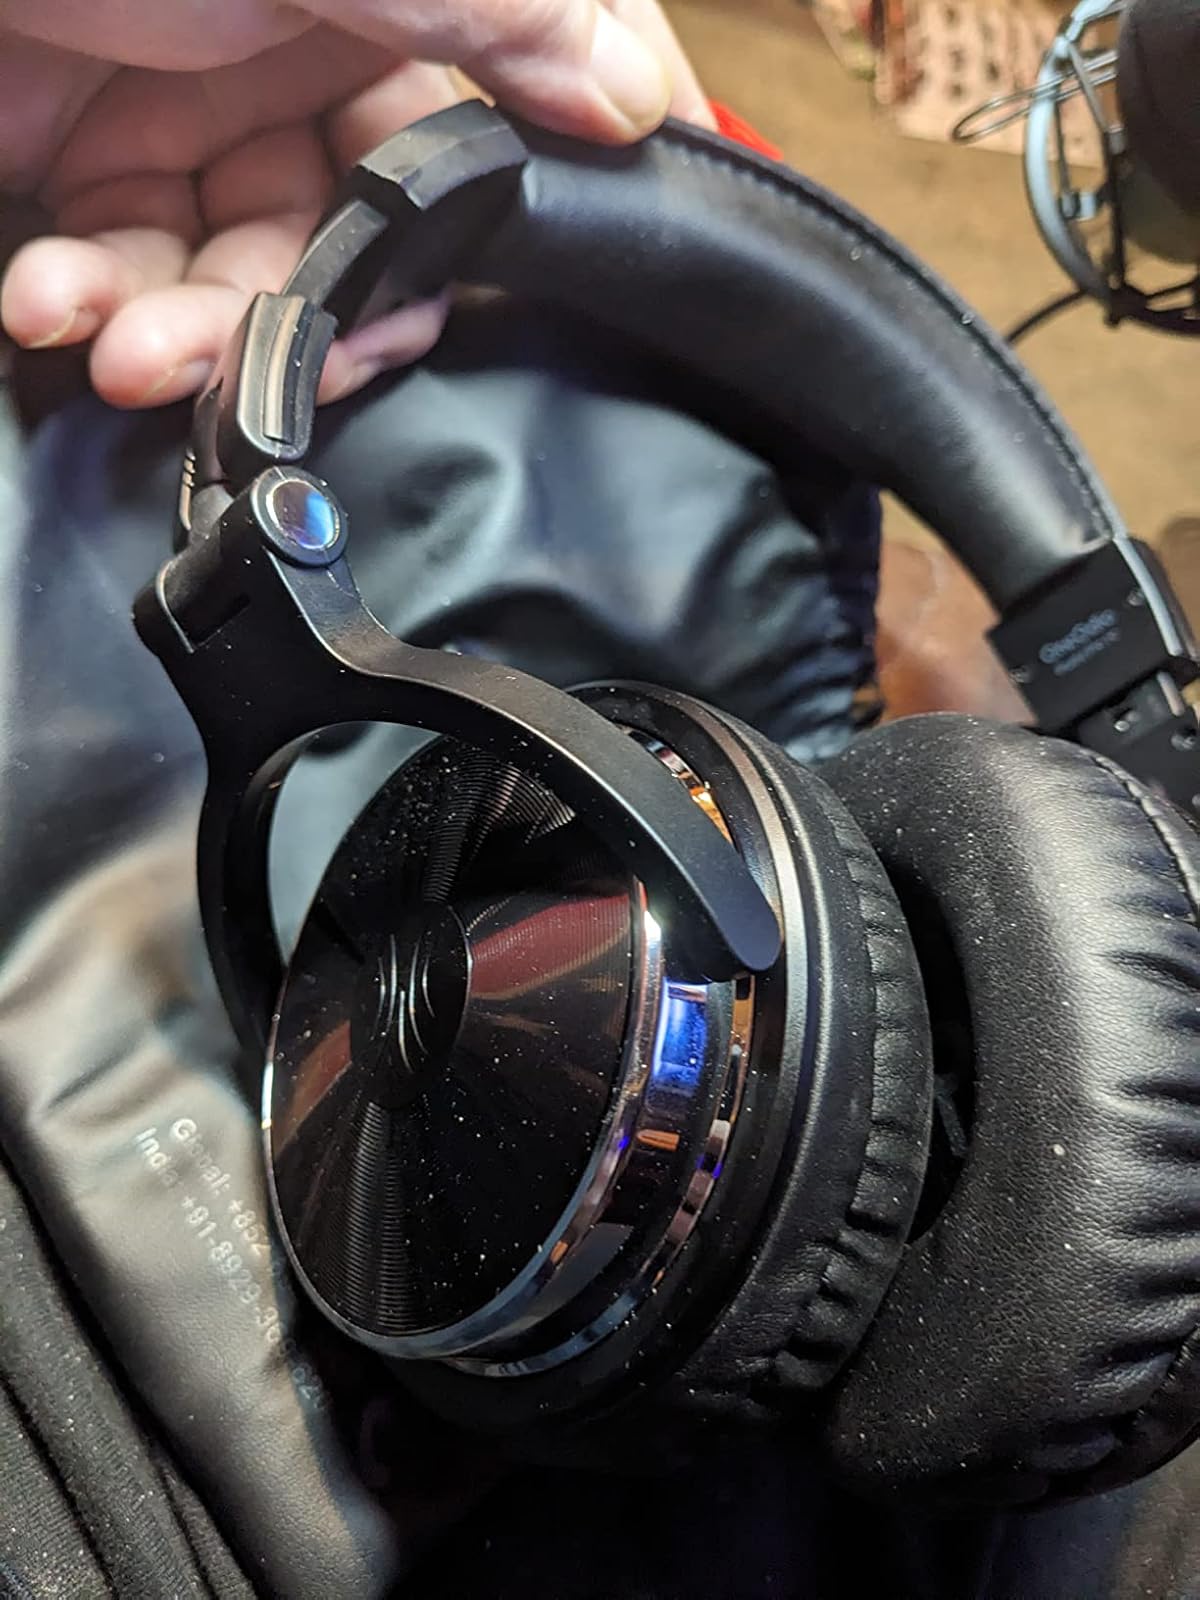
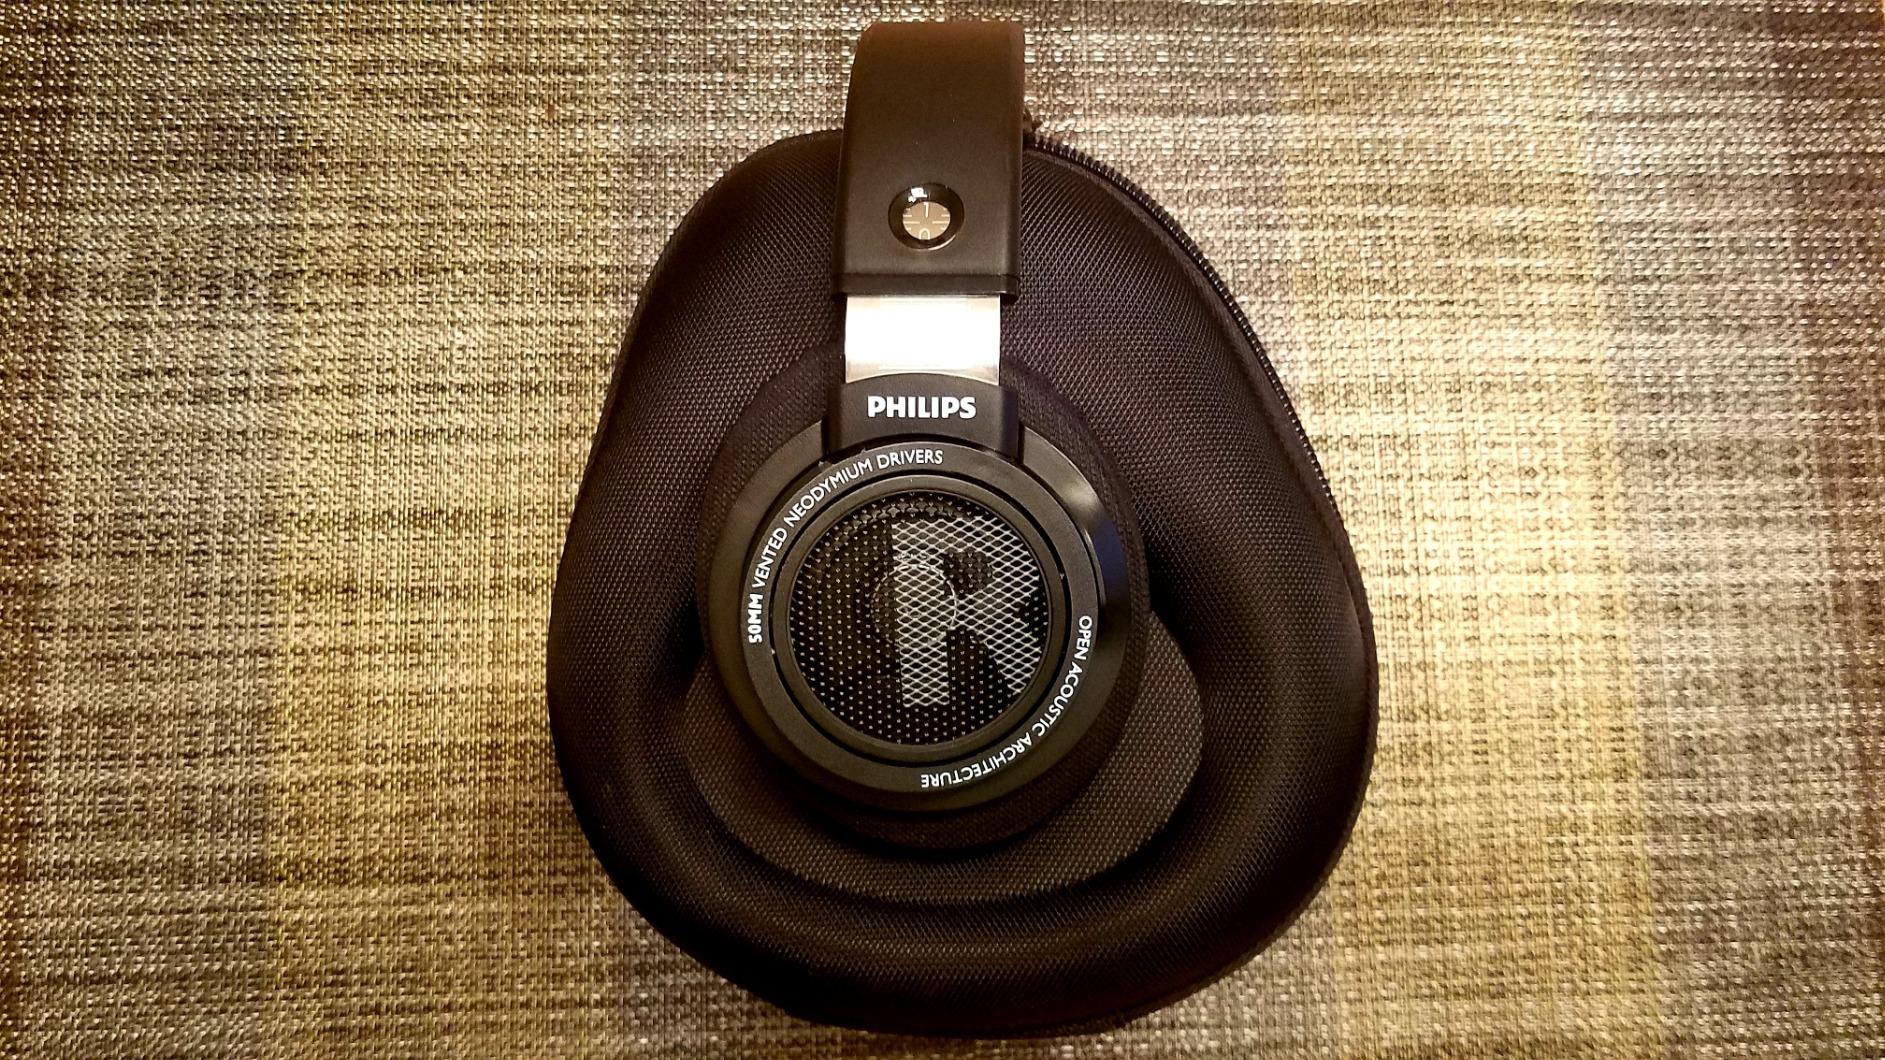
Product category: headphones
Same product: no